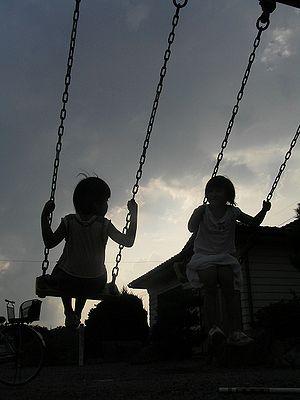
La balançoire est un jeu, généralement de plein air, qui consiste à se balancer sur une planche accrochée à un portique. Une balançoire traditionnelle se compose d'un siège suspendu à deux cordes. On en trouve dans les jardins d'enfants, et parfois dans les cirques.